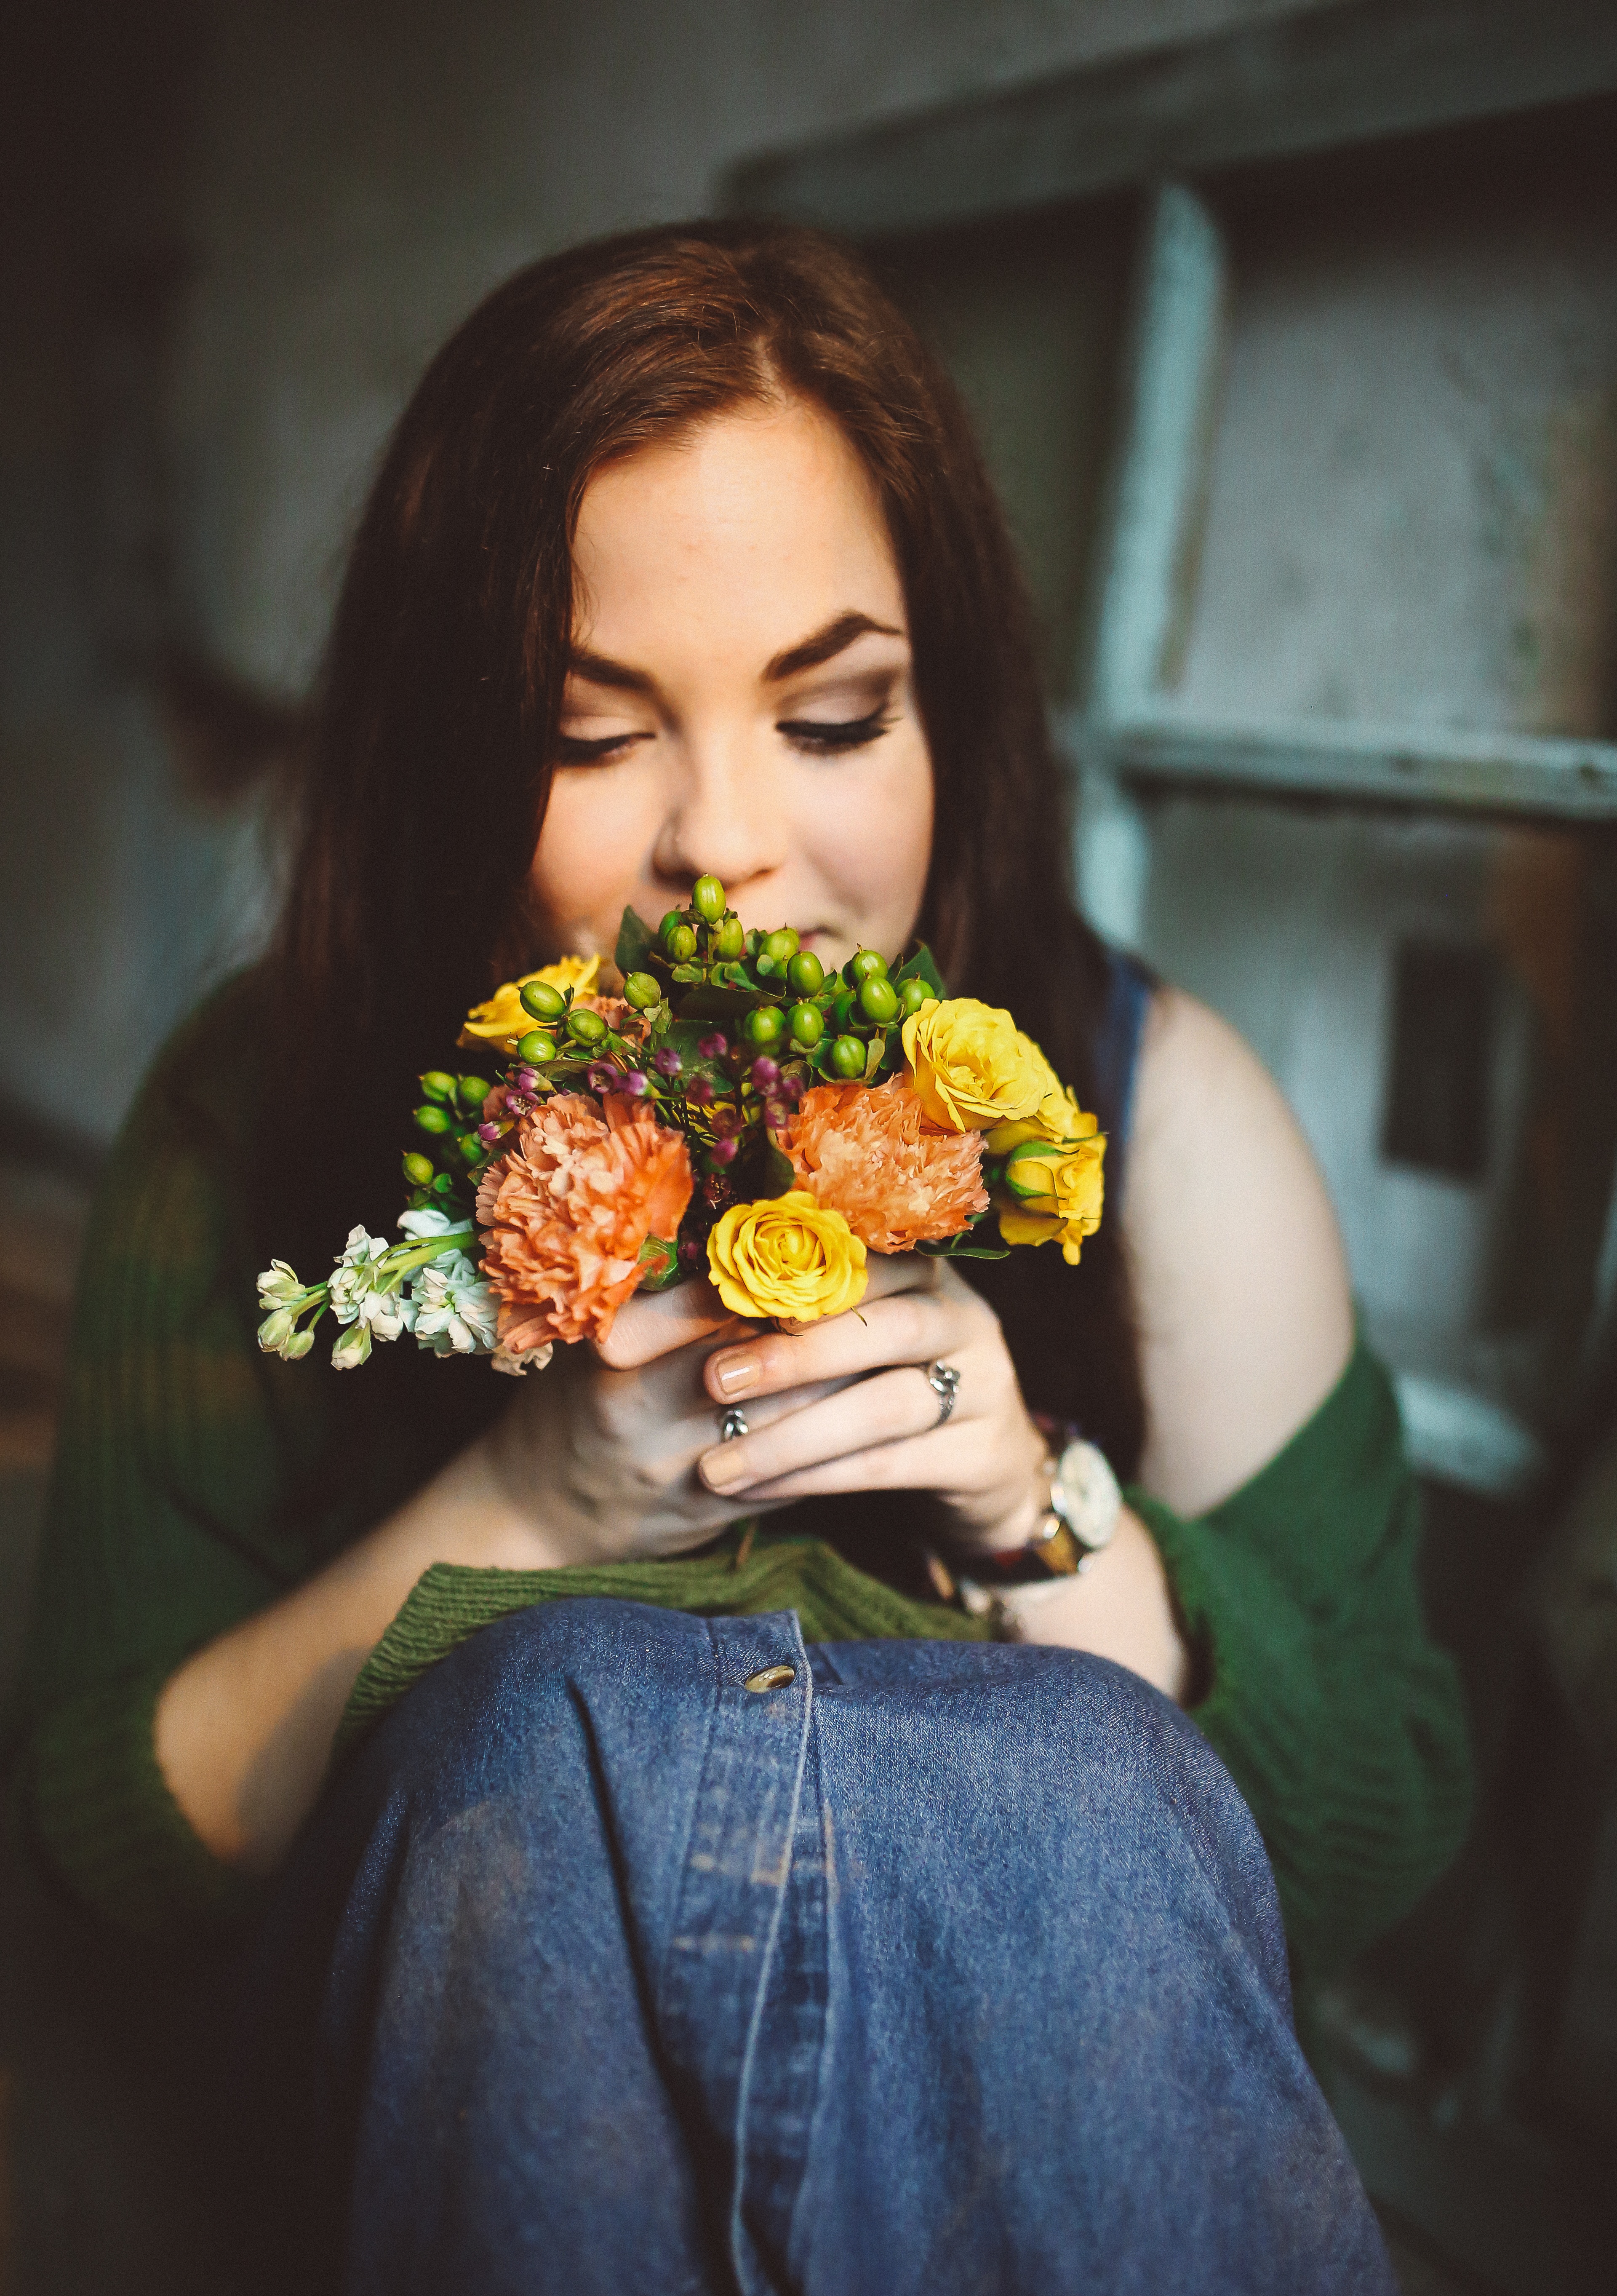
person, girl, woman, photography, flower, bouquet, portrait, child, yellow, bride, smiling, flowers, ceremony, dress, photograph, beauty, sweetness, portrait photography